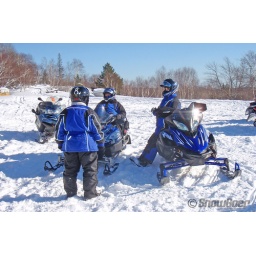
While some folks took the opportunity to play off-trail, others socialized under the bridge blue skies.